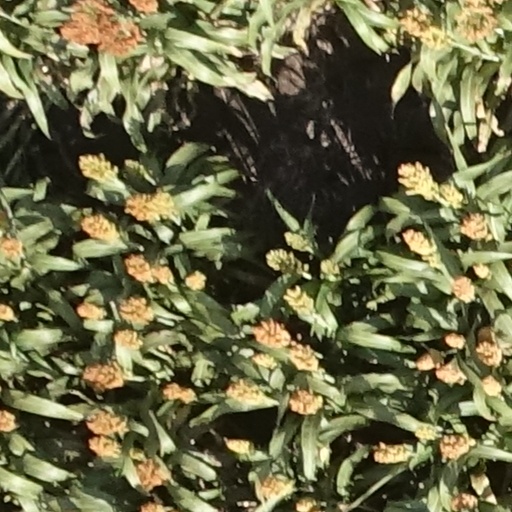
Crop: sorghum